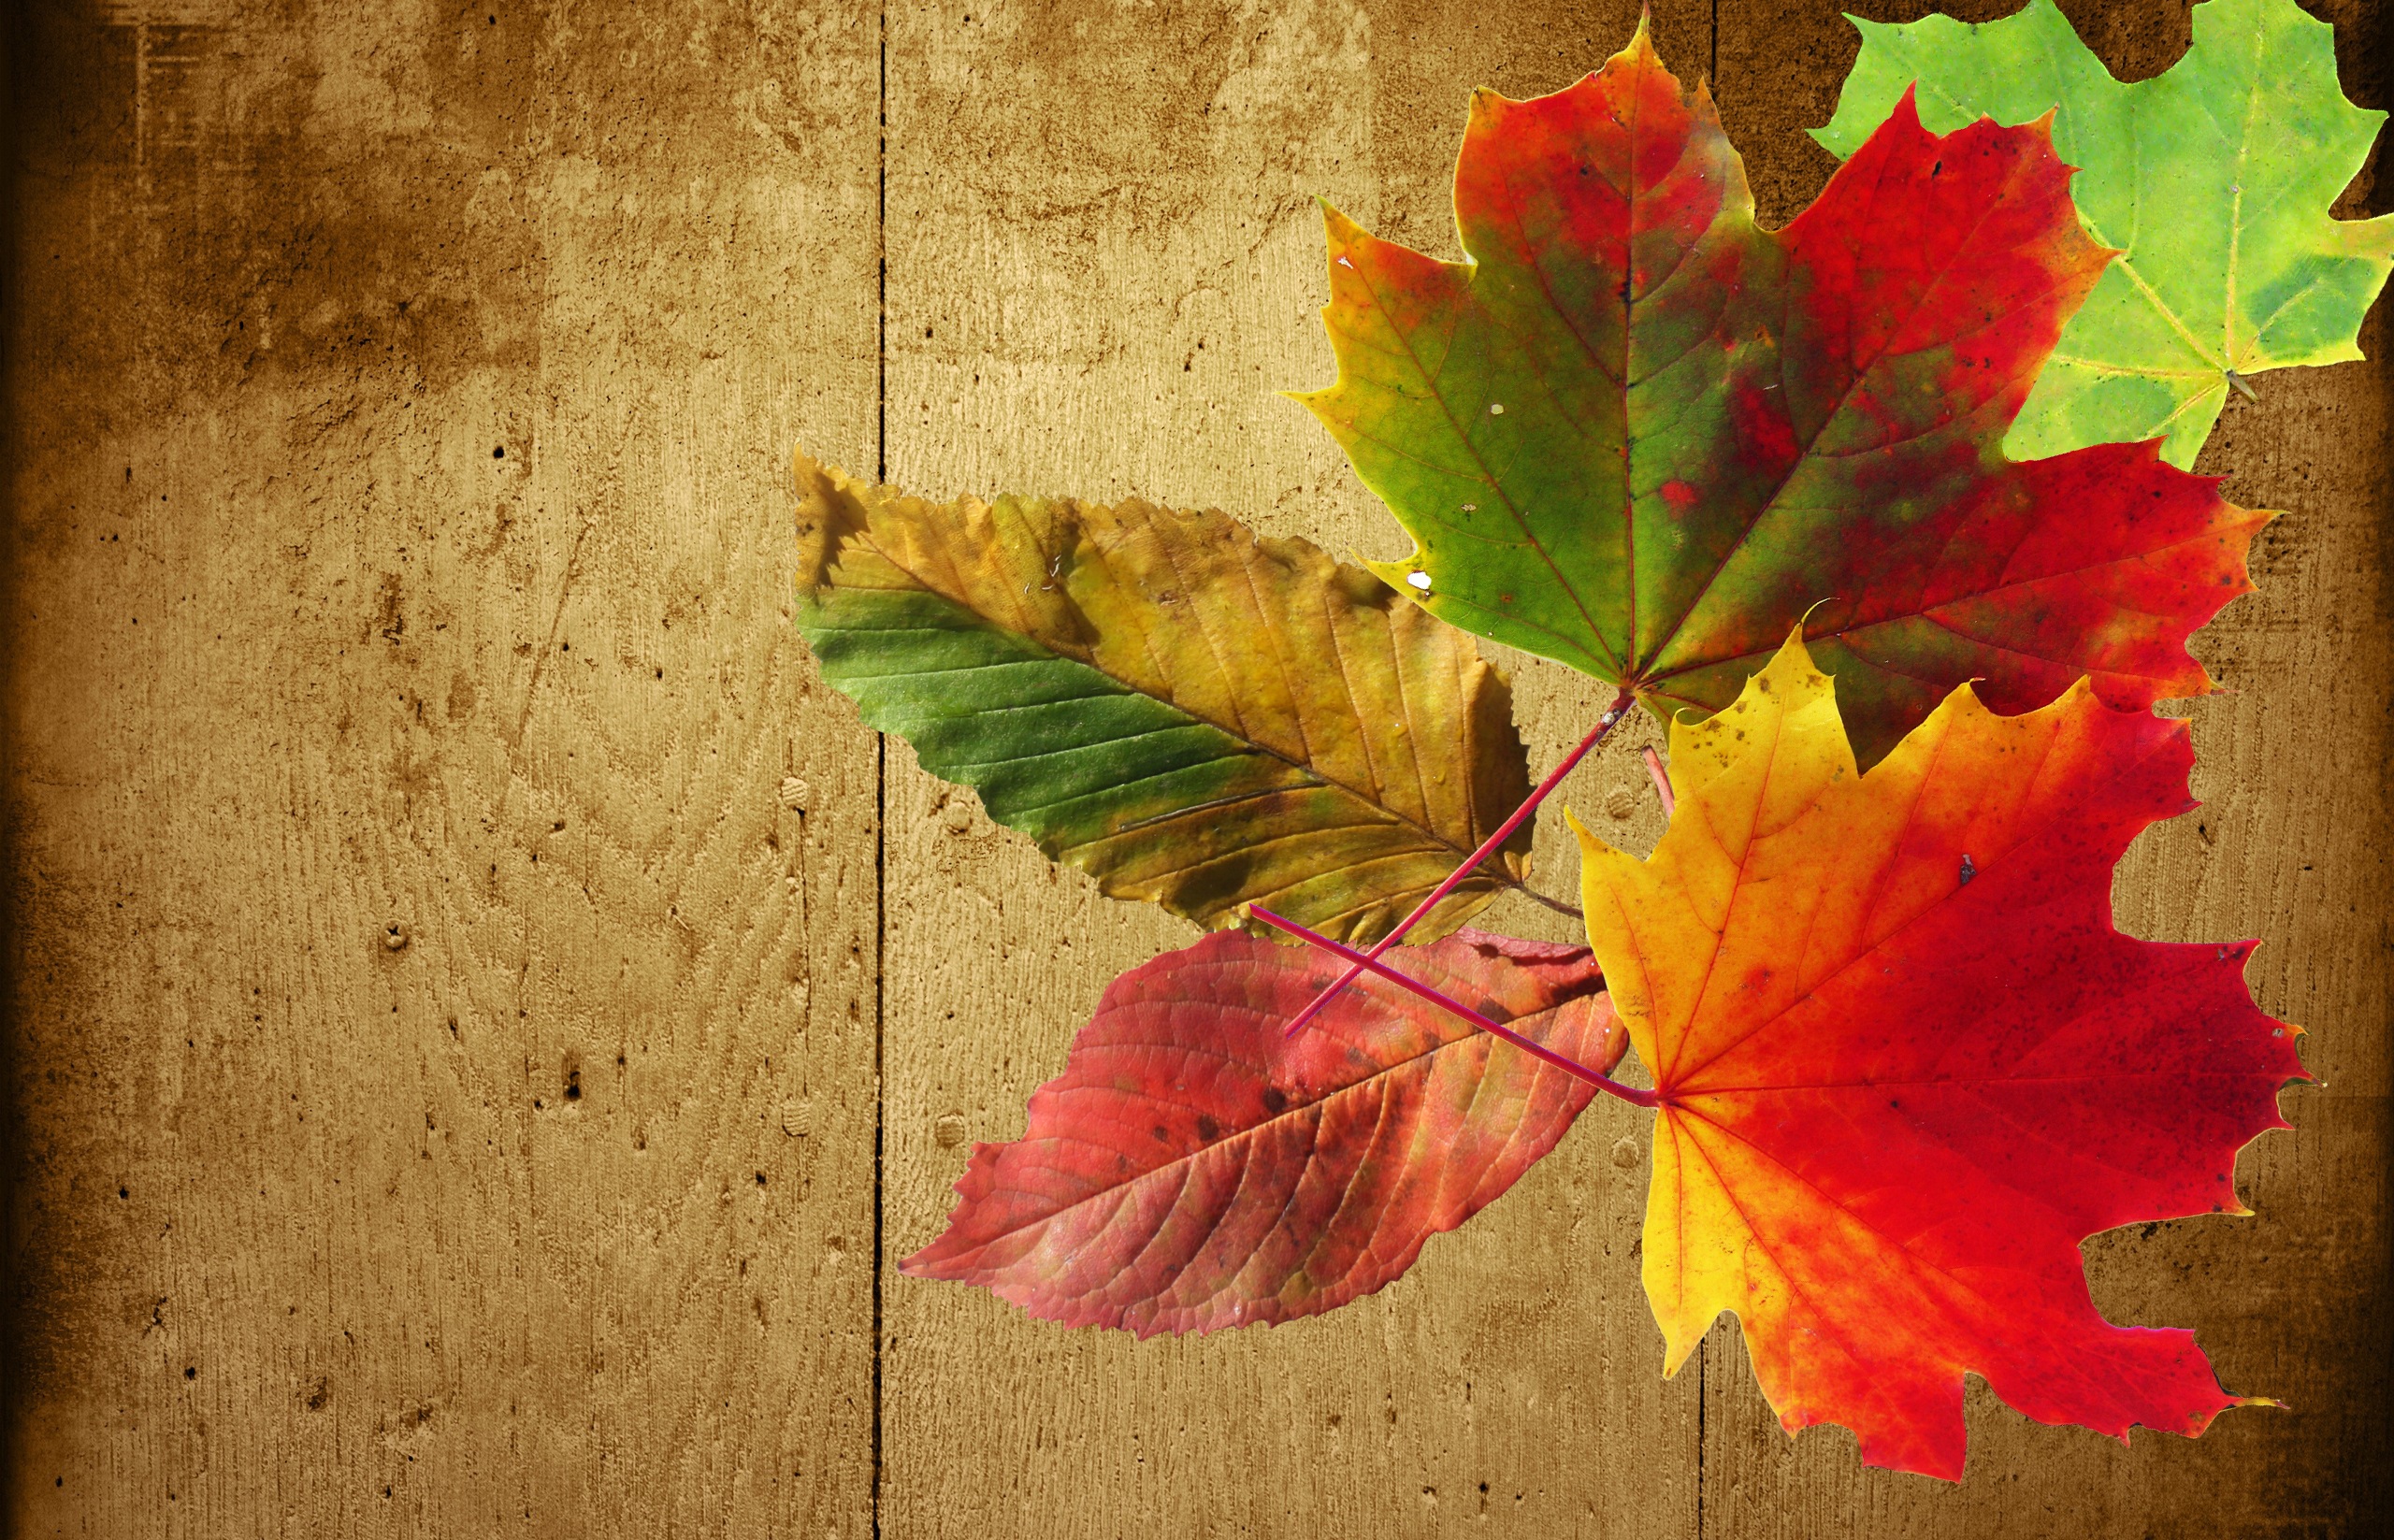
tree, nature, branch, plant, wood, leaf, flower, petal, green, red, color, autumn, frame, botany, colorful, yellow, flora, season, maple, maple tree, maple leaf, emerge, leaves, background, boards, october, of course, fall foliage, golden autumn, beech, wellness, macro photography, autumn decoration, flowering plant, woody plant, land plant